Galliano Masini

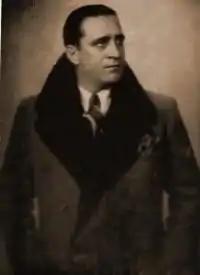
Galliano Masini

Galliano Masini (7 February 1896 – 15 February 1986) was a leading Italian operatic tenor, particularly associated with the "spinto" (lyric-dramatic) roles of the Italian repertory.